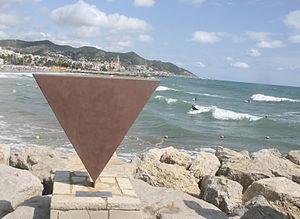
Sitges est une commune de la province de Barcelone en Catalogne. Elle est l'une des six communes de la comarque du Garraf. Elle compte une population de plus de 28 000 habitants.